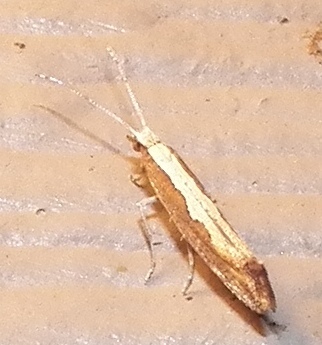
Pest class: diamondback_moth